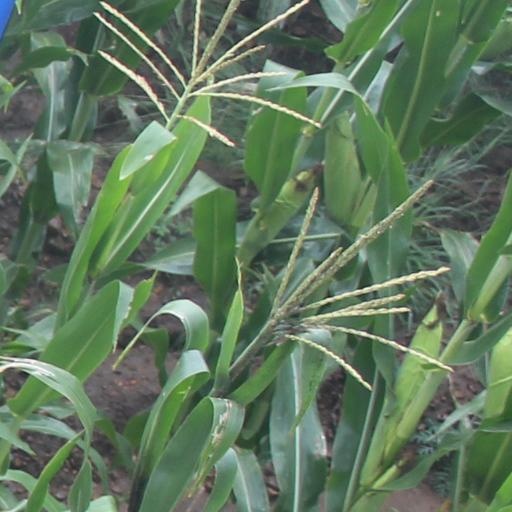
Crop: maize; corn